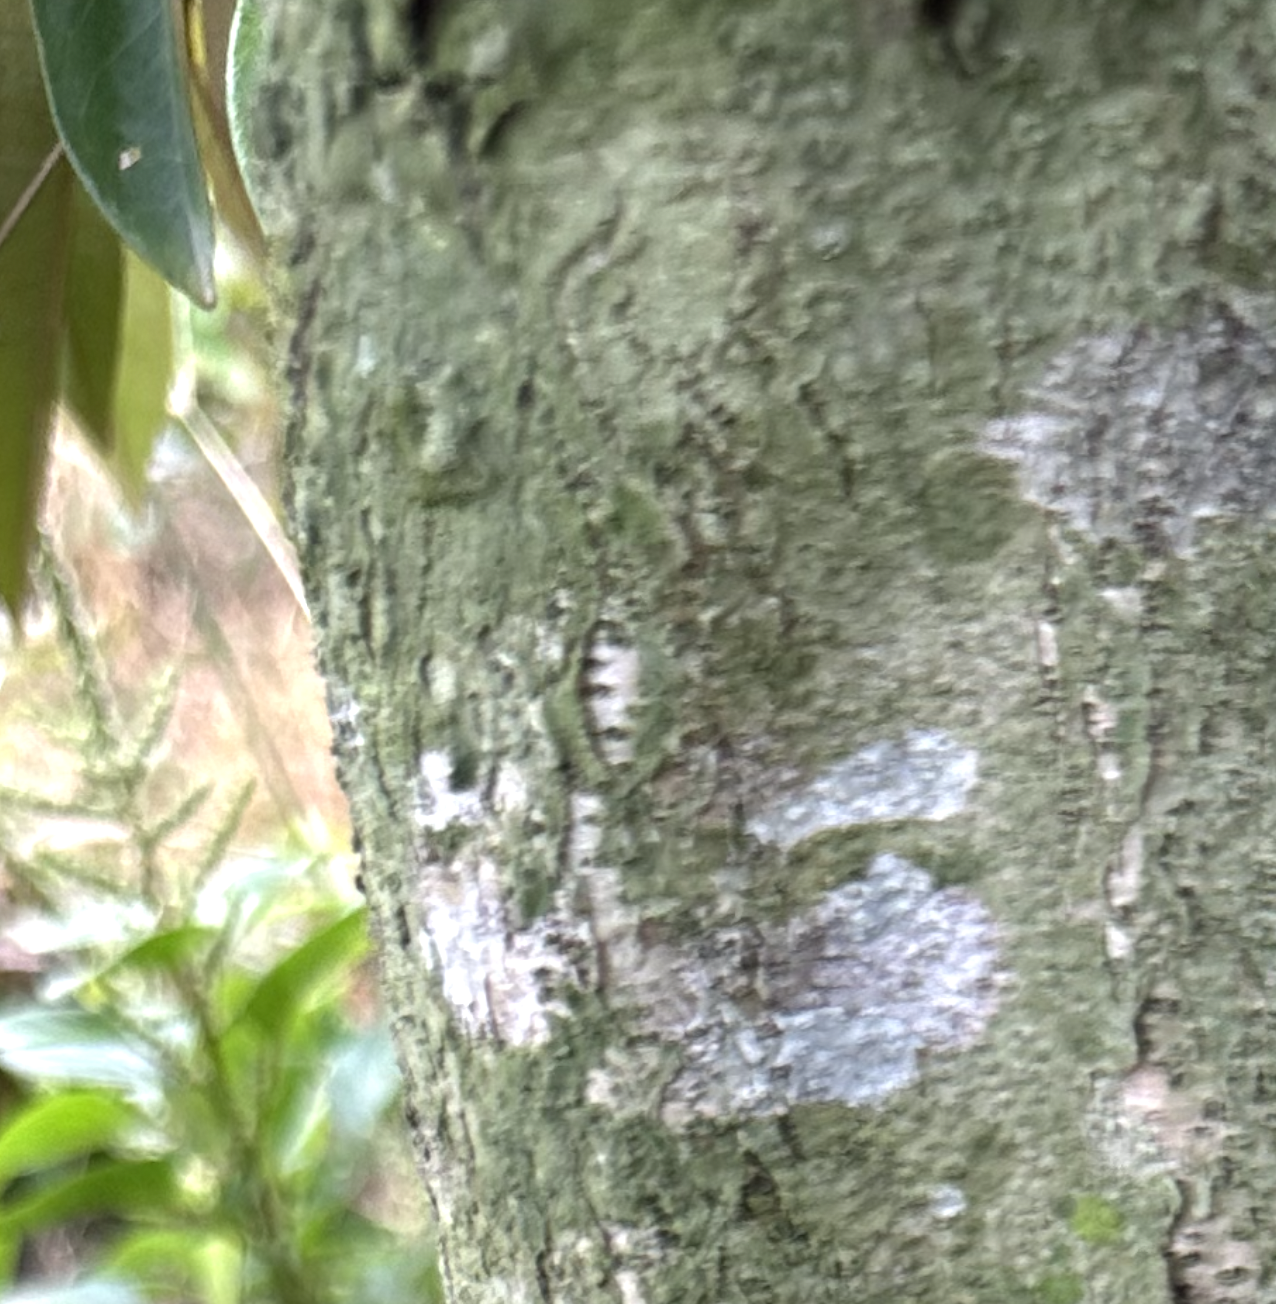
Label: pink_disease